Prehistory of France

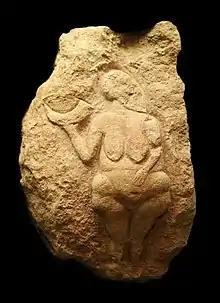

The earliest indication of Upper Palaeolithic early modern human (formerly referred to as Cro-Magnon) migration into France, and indeed in the whole of Europe, is a series of modern human teeth with Neronian industry stone tools found at Grotte Mandrin Cave, Malataverne in France, dated in 2022 to between 56,800 and 51,700 years ago. The Neronian is one of the many industries associated with modern humans classed as transitional between the Middle and Upper Palaeolithic. When they arrived in Europe, they brought with them sculpture, engraving, painting, body ornamentation, music and the painstaking decoration of utilitarian objects. Some of the oldest works of art in the world, such as the cave paintings at Lascaux in southern France, are datable to shortly after this migration.